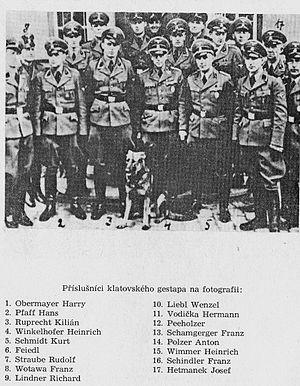
La Gestapo, acronyme tiré de l'allemand Geheime Staatspolizei signifiant « Police secrète d'État », était la police politique du Troisième Reich. Fondée en Prusse par Hermann Göring, son pouvoir s'étendit ensuite, sous l'impulsion de Heinrich Himmler, à l'ensemble du Reich et des territoires envahis par ce dernier au cours de la Seconde Guerre mondiale.